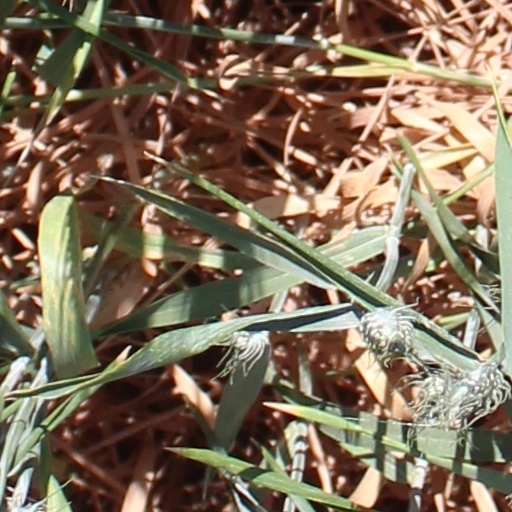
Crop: wheat